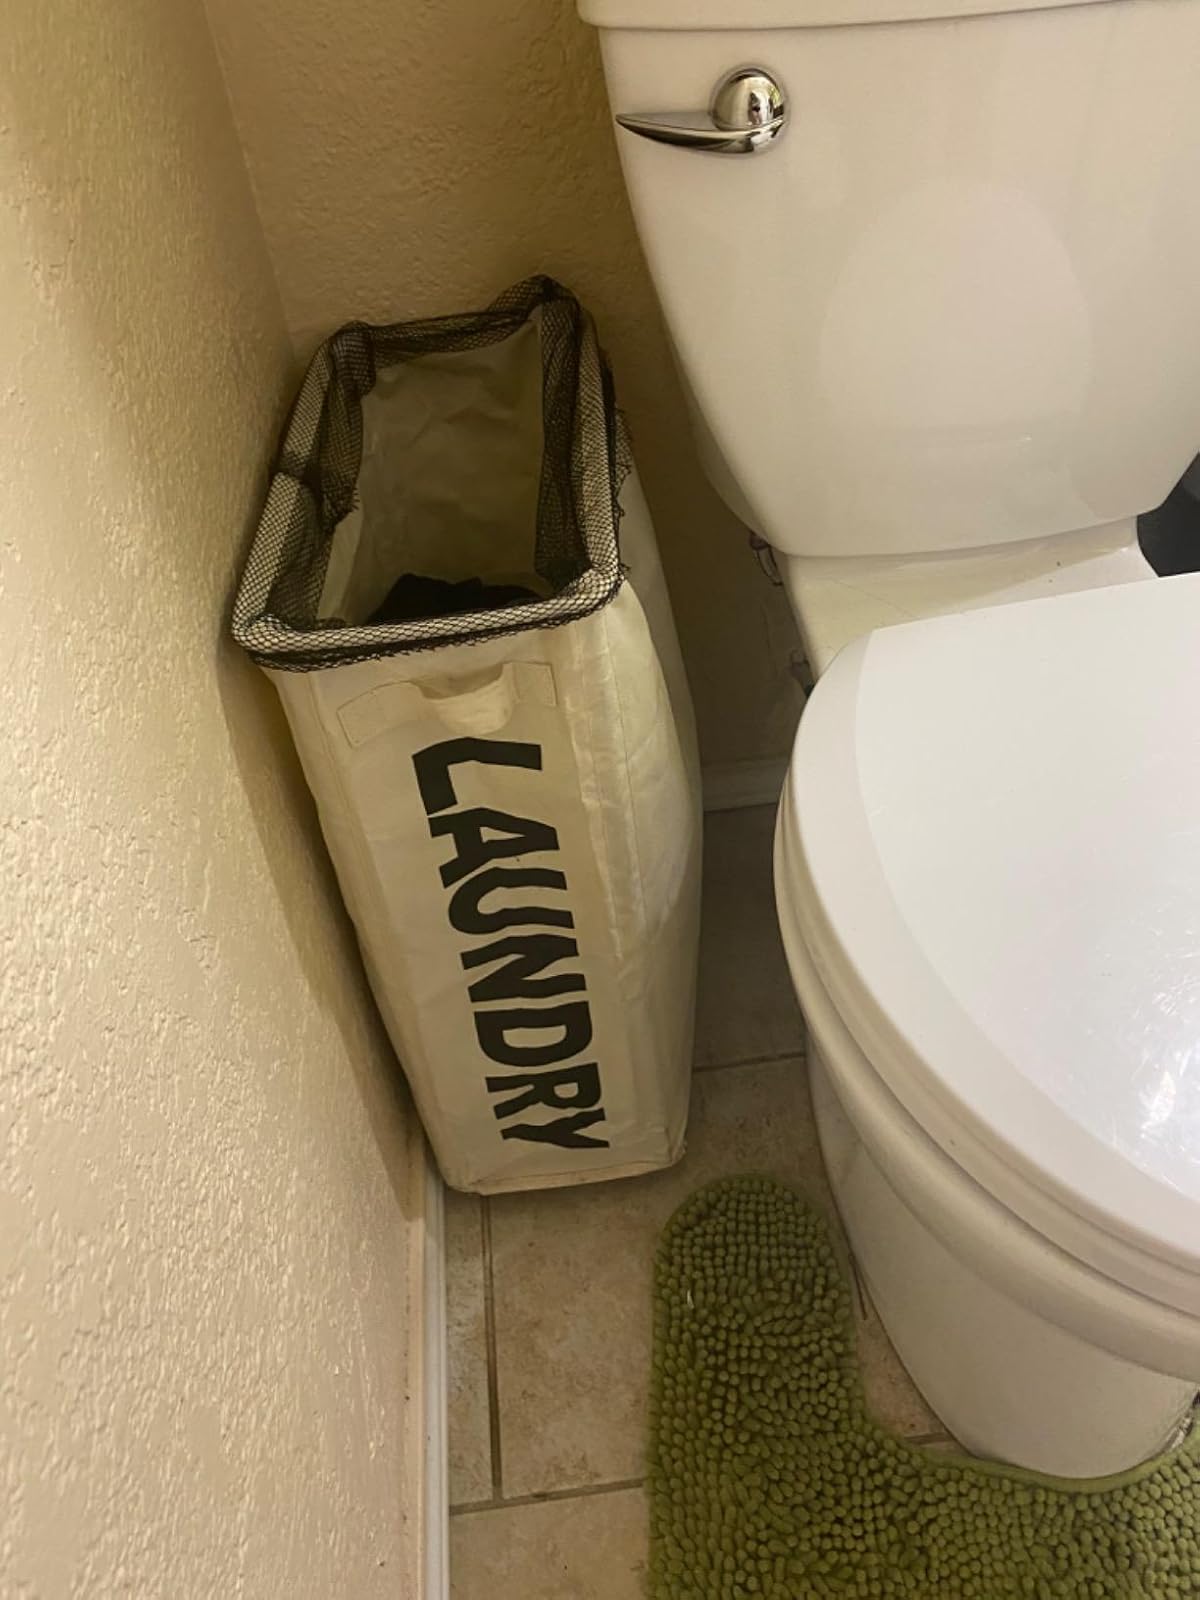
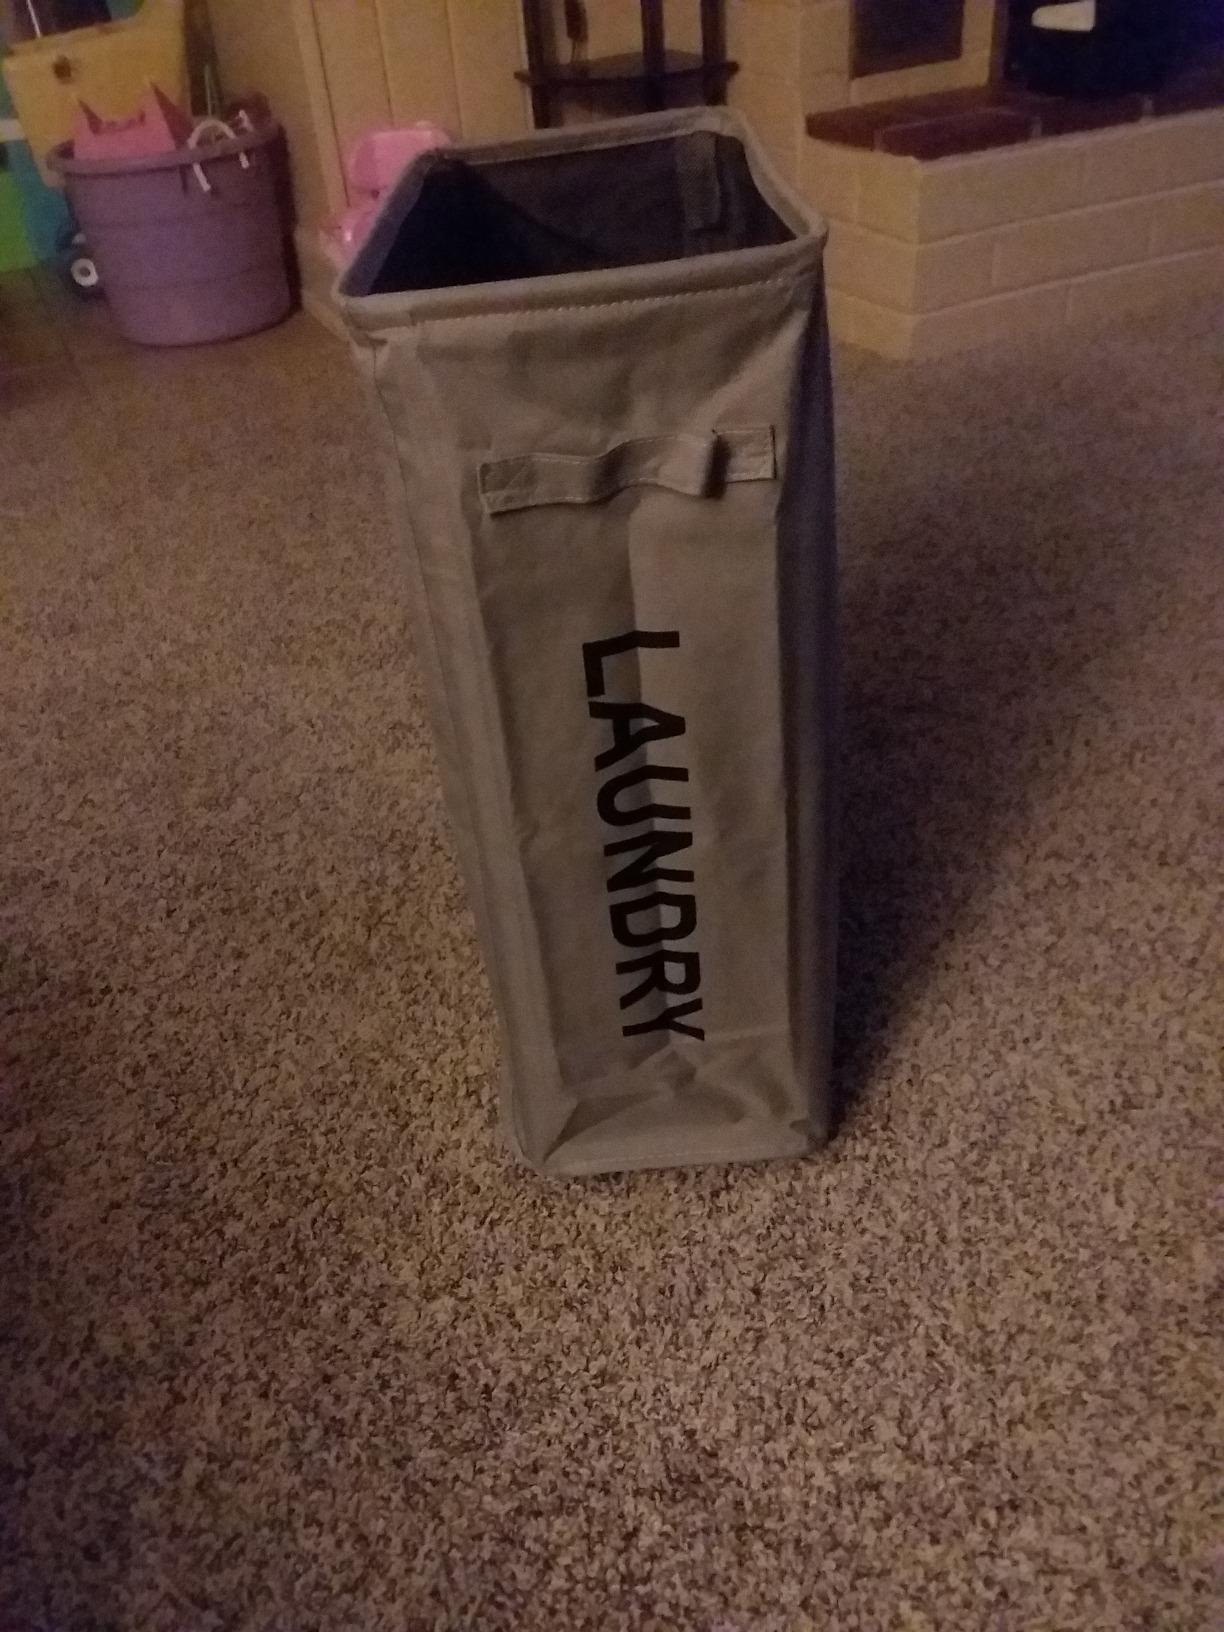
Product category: items_hamper
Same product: no